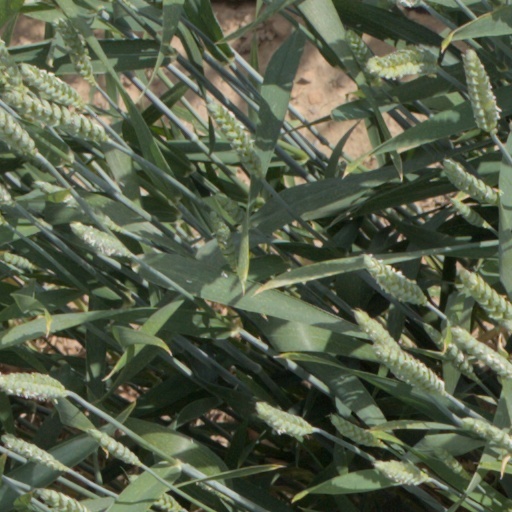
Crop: wheat